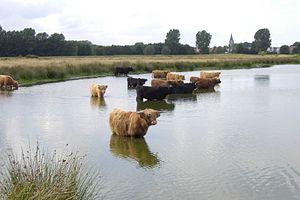
La highland est une race bovine écossaise originaire de la région des Highlands.